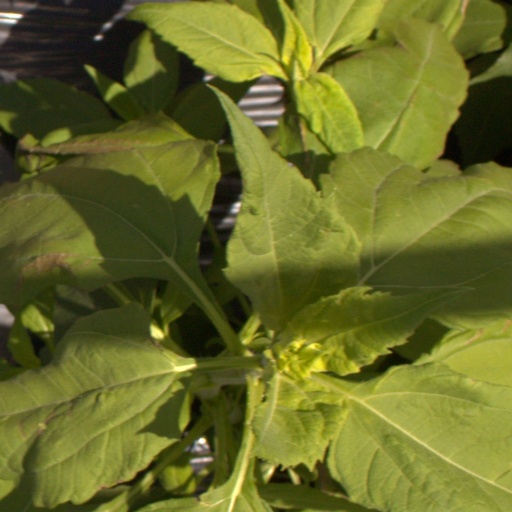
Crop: Jerusalem artichoke